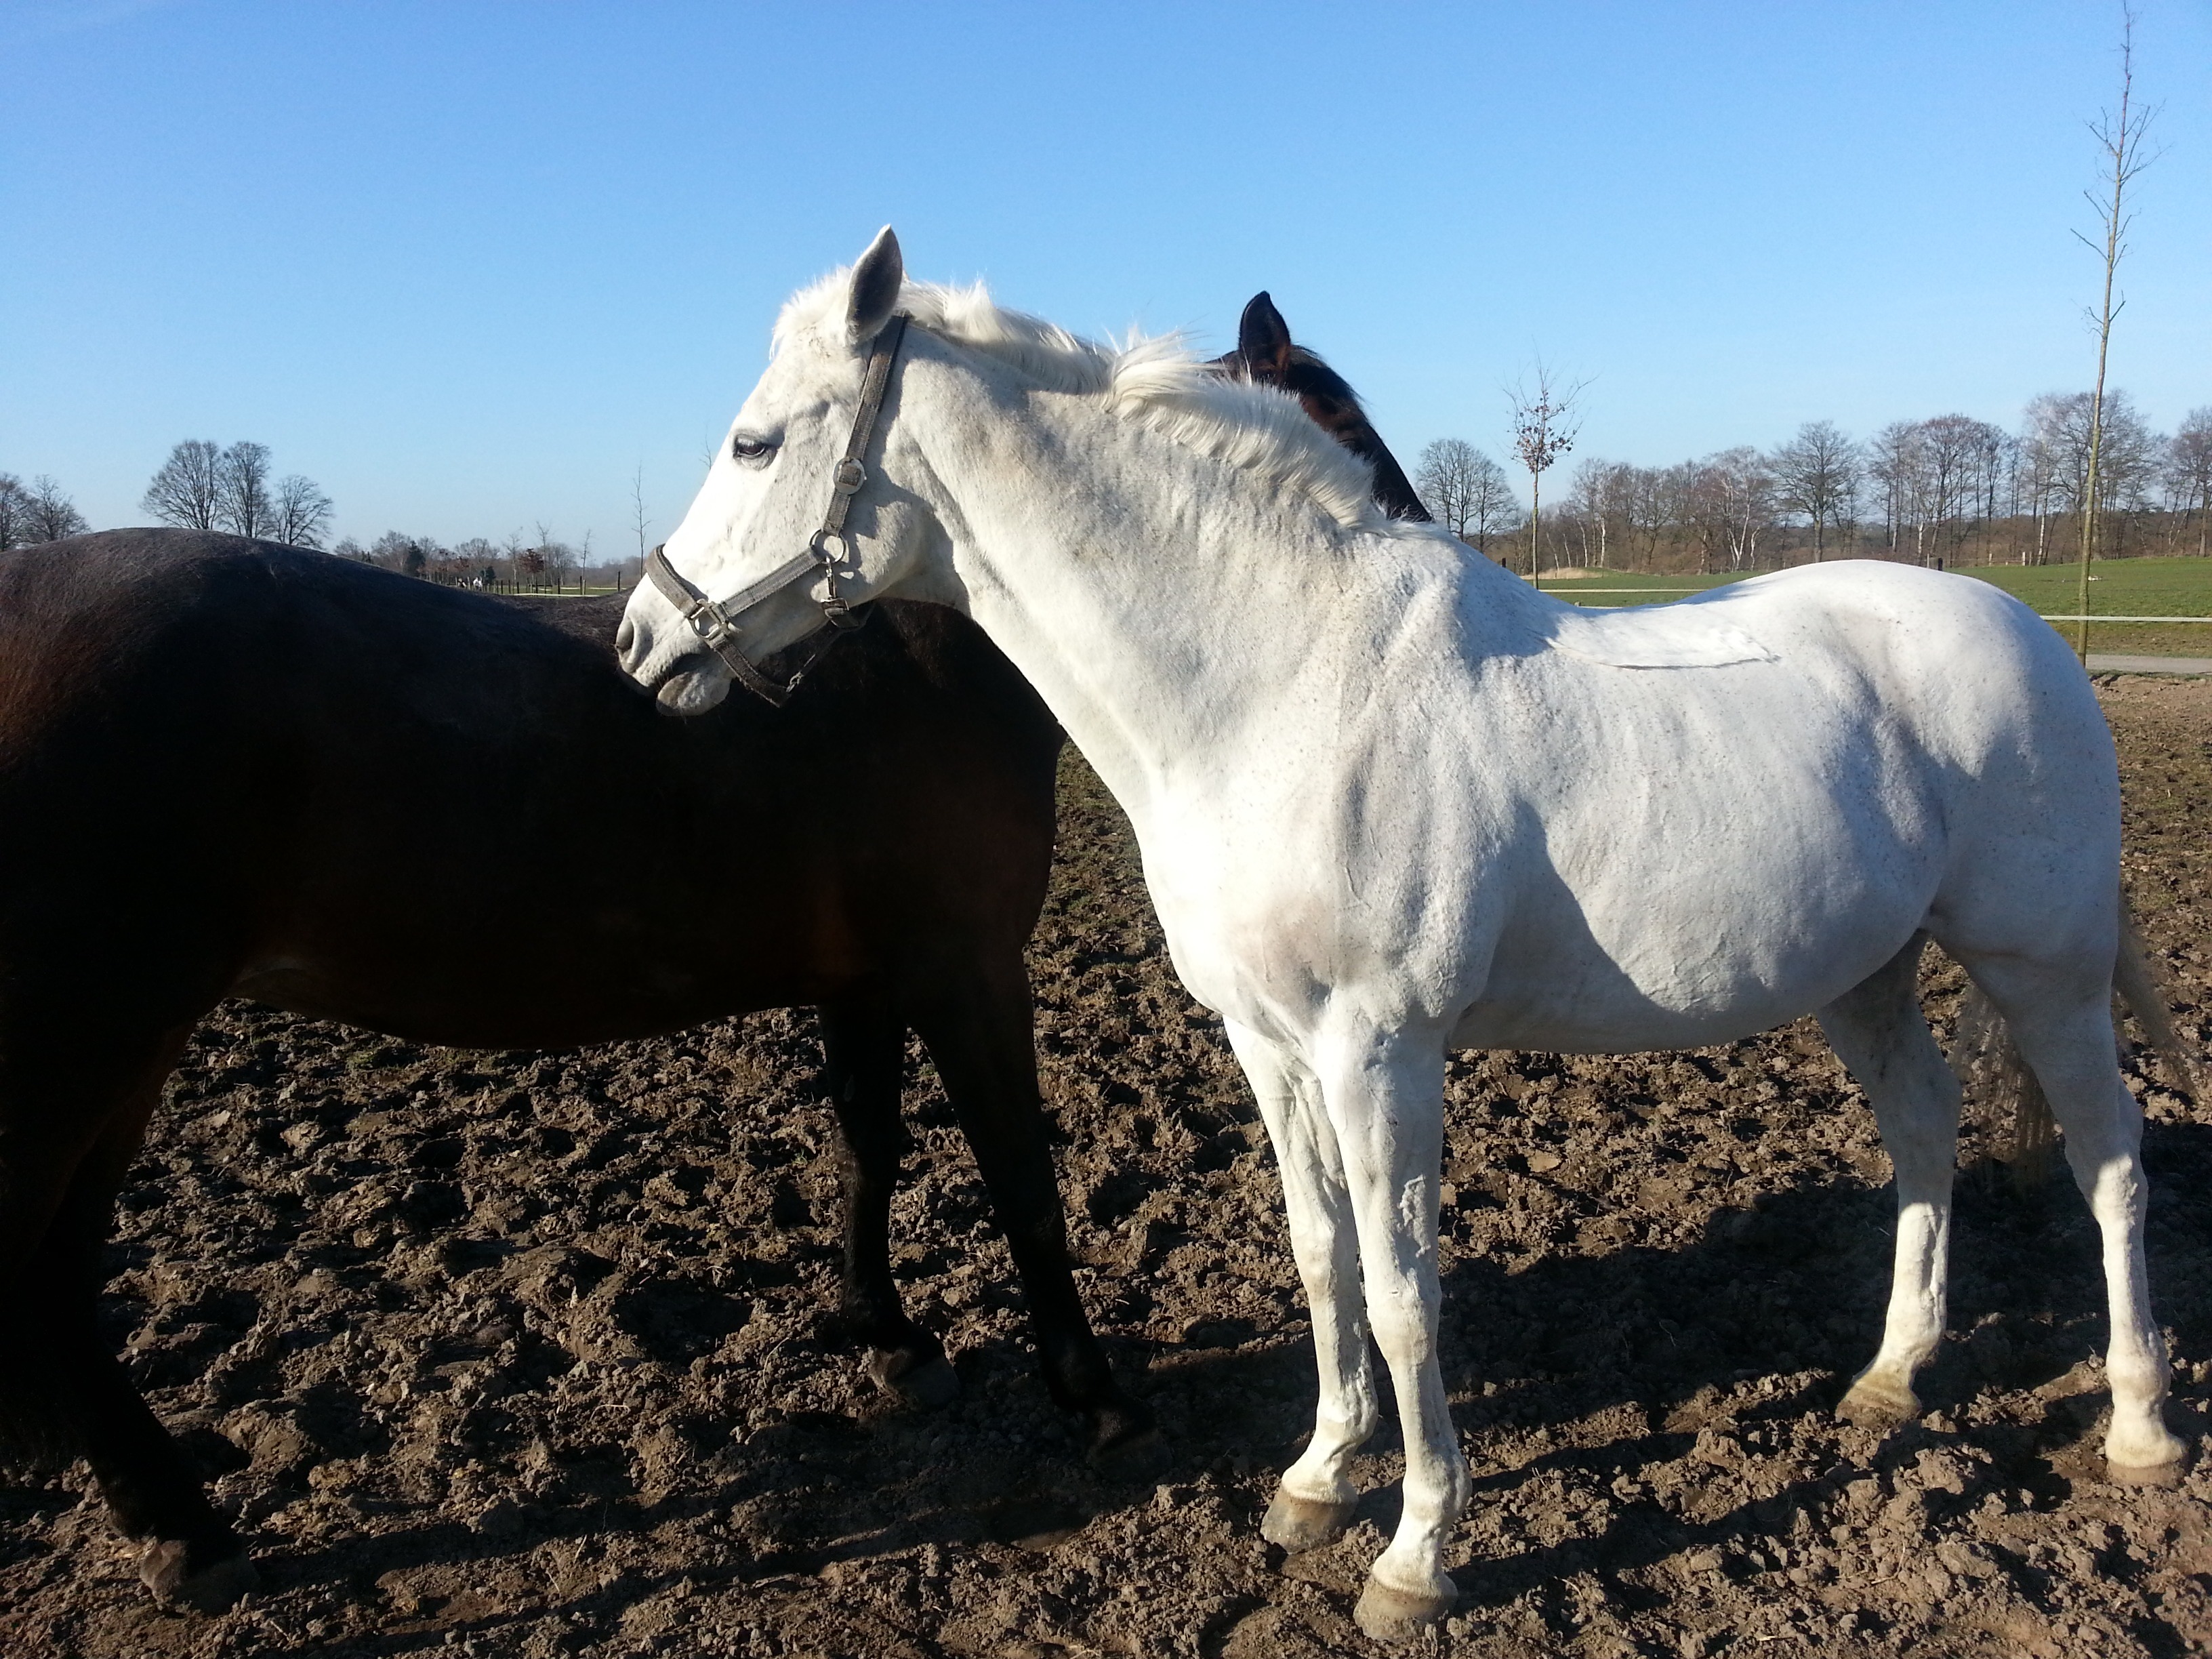
nature, white, pasture, horse, mammal, stallion, mane, horses, vertebrate, mare, mold, animal world, tender, westfalen, pack animal, horse like mammal, mustang horse